2300 Arena

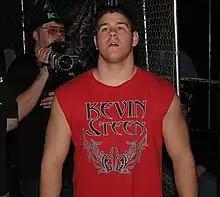
Kevin Steen entering the venue for his match at CZW Cage of Death VI on December 11, 2004

Following the closure of Extreme Championship Wrestling in April 2001, Combat Zone Wrestling and Pro-Pain Pro Wrestling began running regular shows at the venue. Ring of Honor opted to run their shows at nearby Murphy Recreation Center, citing the need to establish their own legacy separate from ECW.